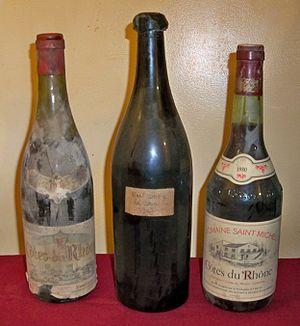
vieux millésimes de Cotes de Rhône
Le côtes-du-rhône est un vin d'appellation d'origine contrôlée produit sur les rives droite et gauche du Rhône entre Vienne et Avignon.